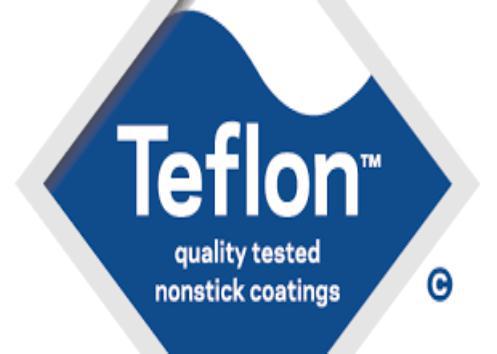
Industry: Necessities